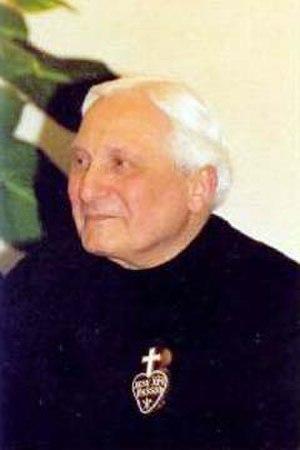
Enrico Zoffoli
Enrico Zoffoli est un religieux italien membre de la Congrégation de la Passion de Jésus-Christ, un philosophe et un théologien du XXᵉ siècle.